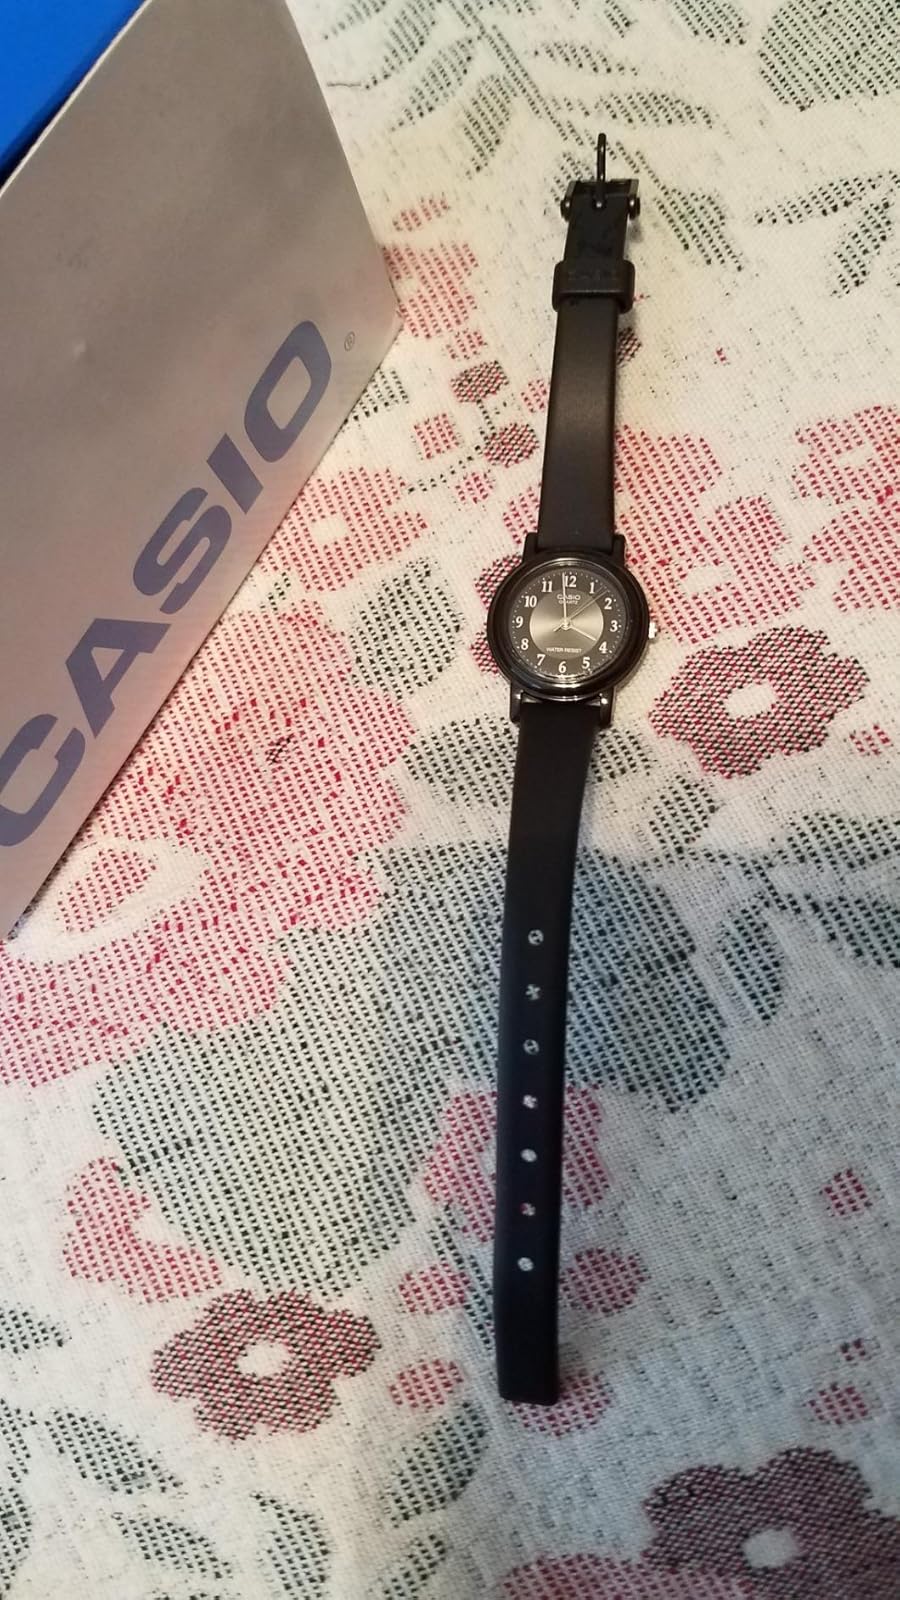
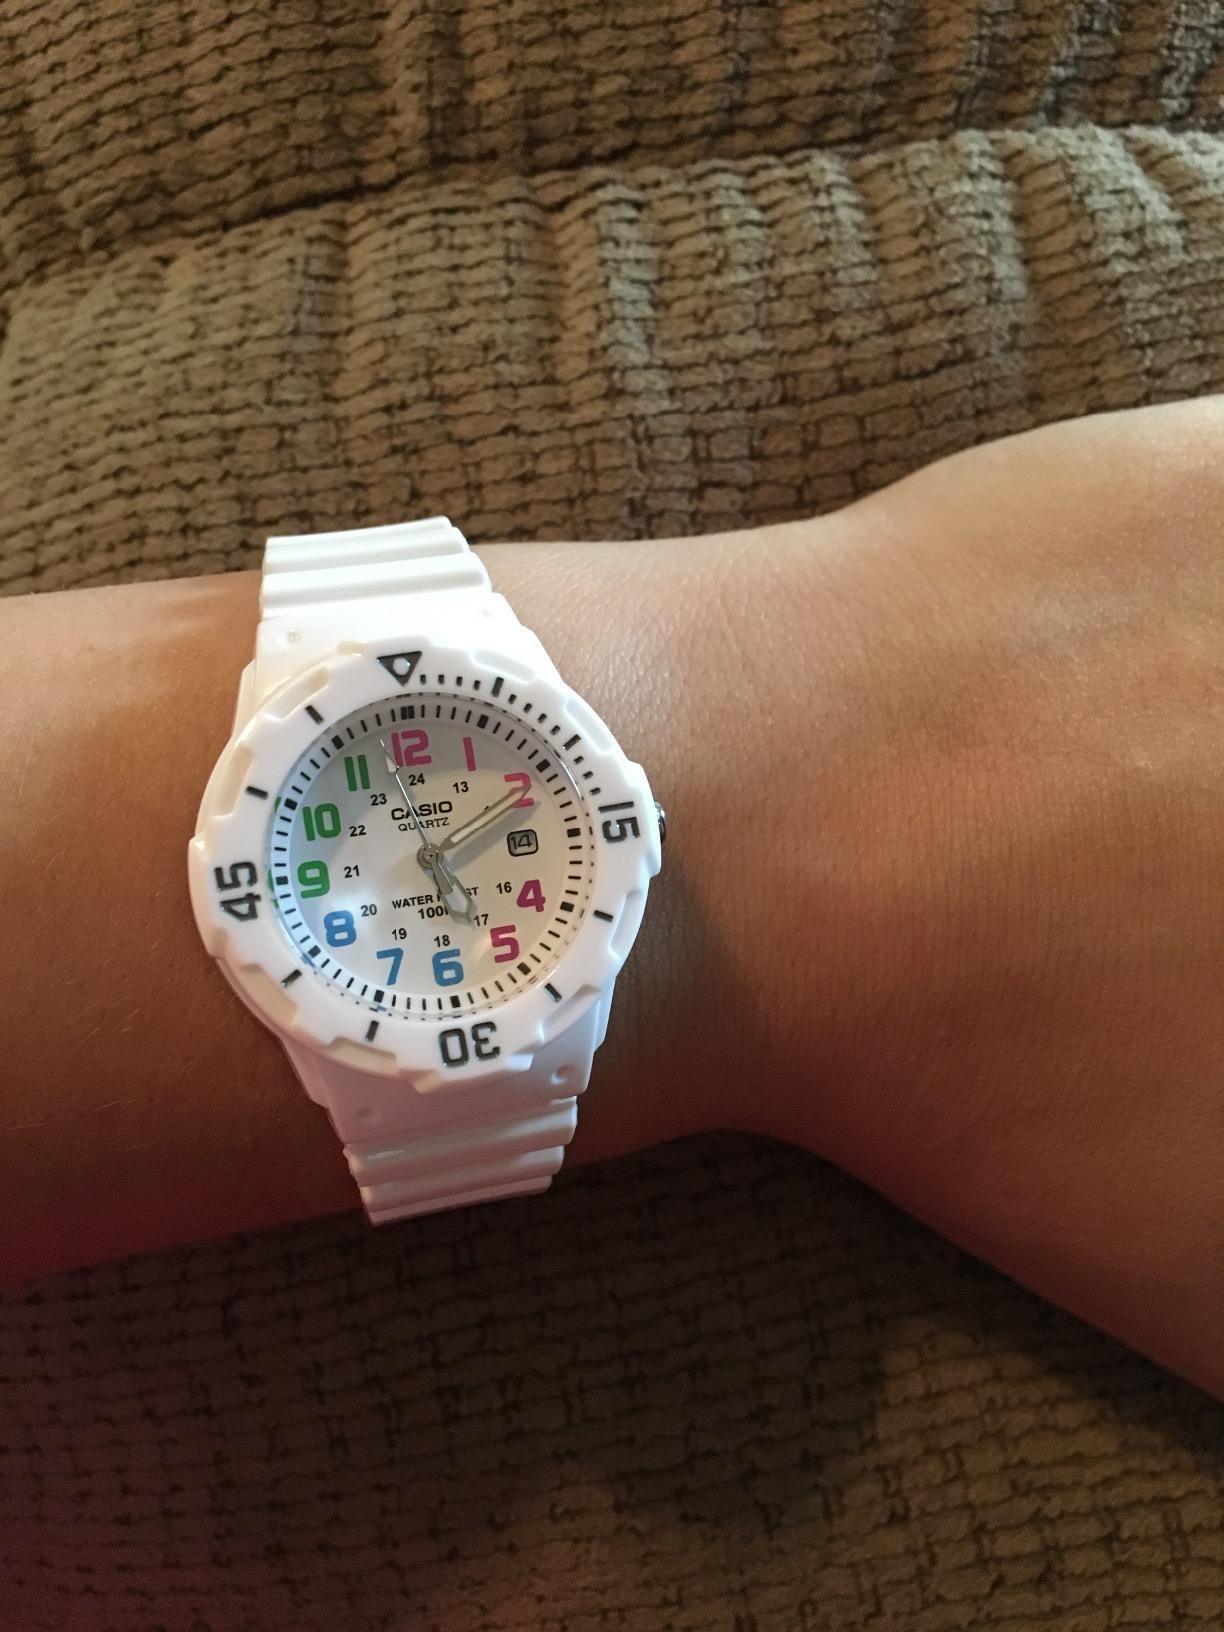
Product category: accessories_watch
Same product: no